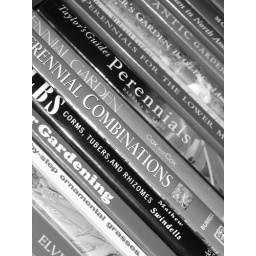
gardening in black and white